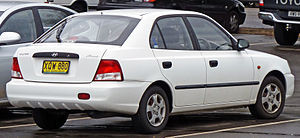
Hyundai Accent / Accent (LC, 1999−2005)
Hyundai Accent er en personbilsmodel fremstillet af Hyundai Motor siden foråret 1994. Modellen afløste forgængeren Hyundai Pony og har skiftevis tilhørt miniklassen og den lille mellemklasse. Hyundai Accent var efter Hyundai S-Coupé den anden bilmodel med egenudviklet motor, hvor forgængerne kørte med licensproducerede Mitsubishi-motorer.